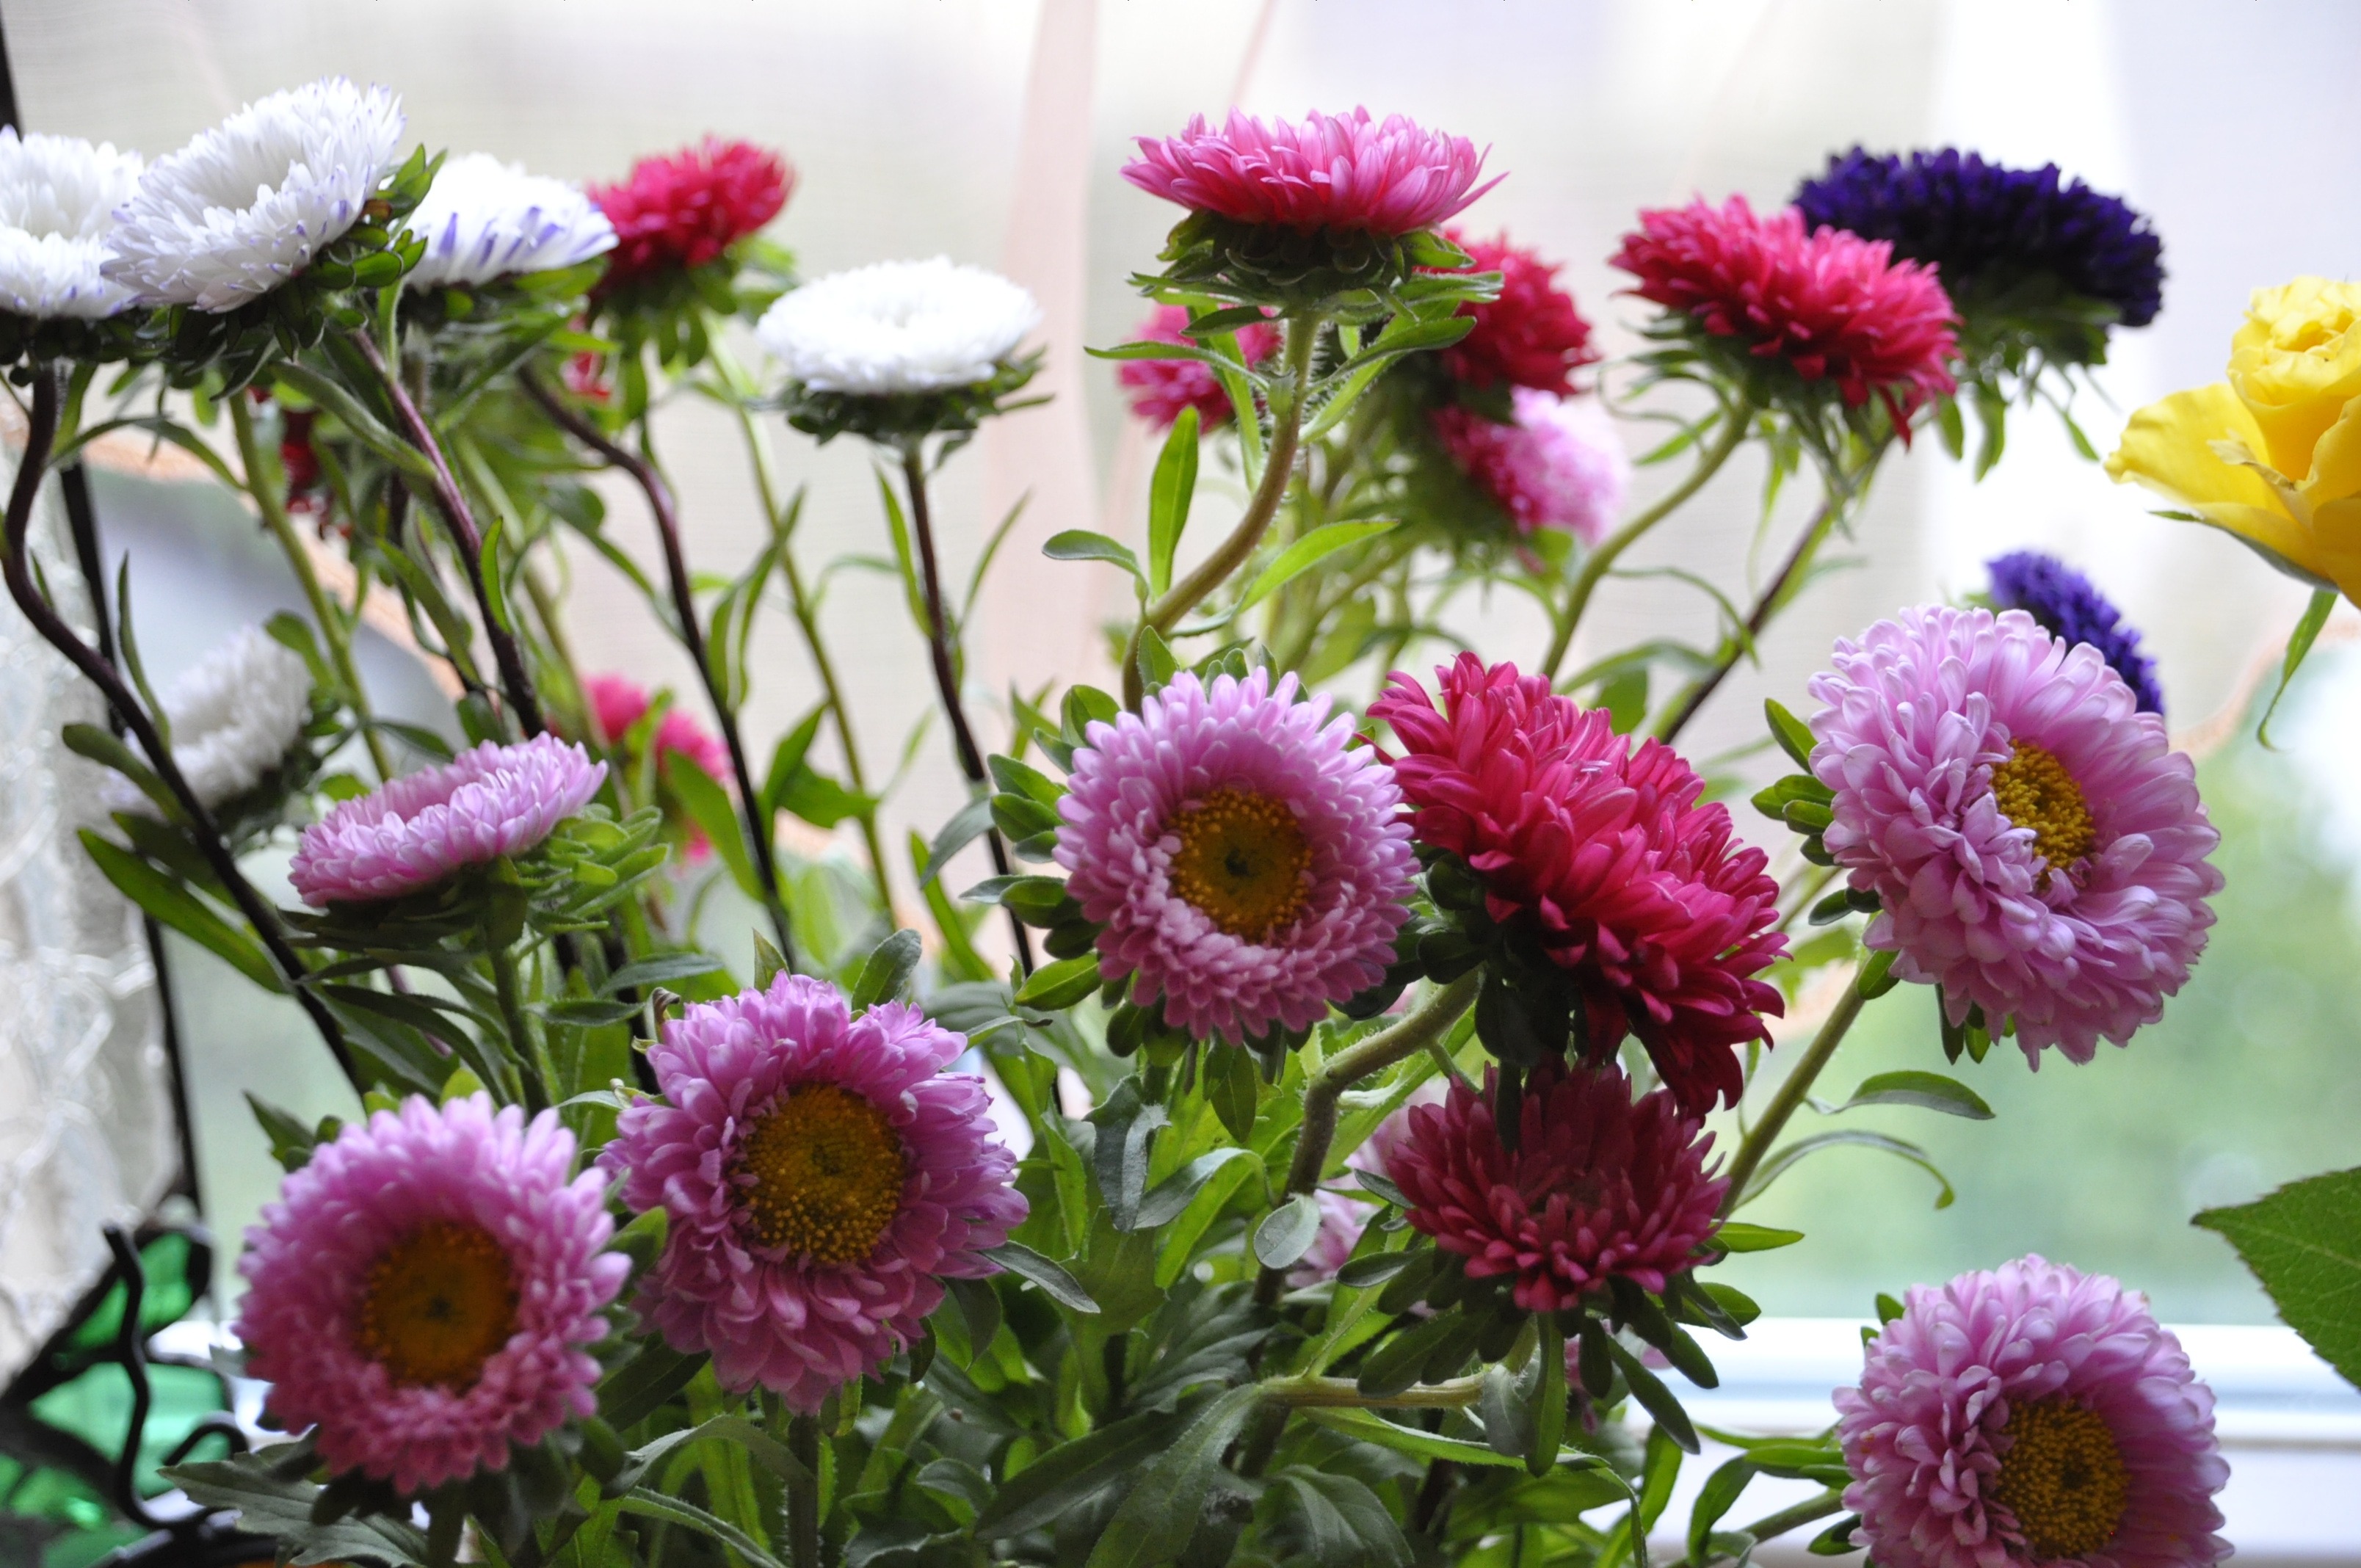
blossom, plant, flower, purple, petal, bloom, colorful, pink, flora, flowers, aster, floristry, flowering plant, daisy family, asterales, annual plant, land plant, chrysanths